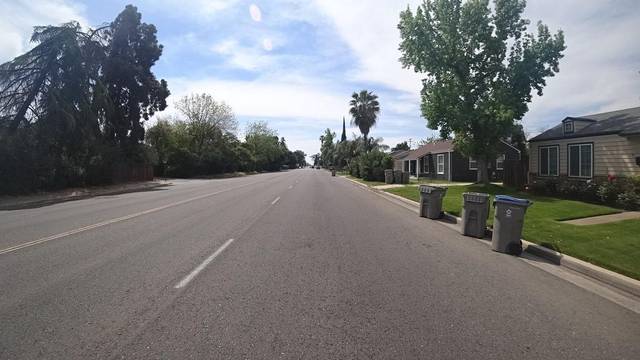
Region: Colombia
Coordinates: 36.792, -119.809